Fumimaro Konoe

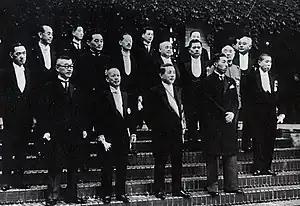
Konoe and his first cabinet ministers in 1937

Despite his tutelage under the liberal-leaning Saionji Kinmochi, his study of socialism at university, and his support of universal suffrage, he seemed to have had a contradictory attraction to fascism, which angered and alarmed the ageing . At a costume party before Saionji's daughter was married in 1937, he dressed as Adolf Hitler. Despite these misgivings, Saionji nominated Konoe to the Emperor Hirohito, and in June 1937 Konoe became Prime Minister.